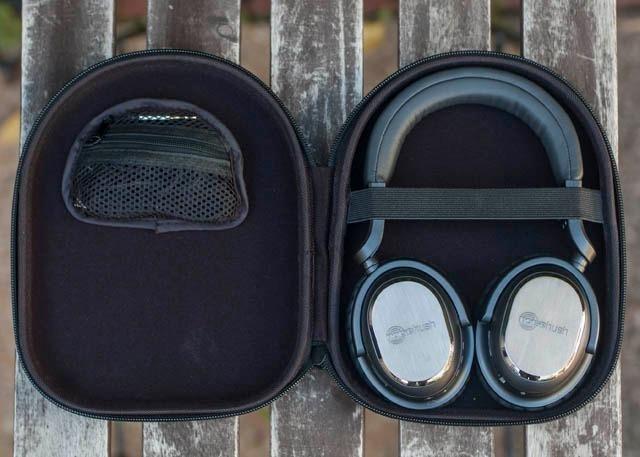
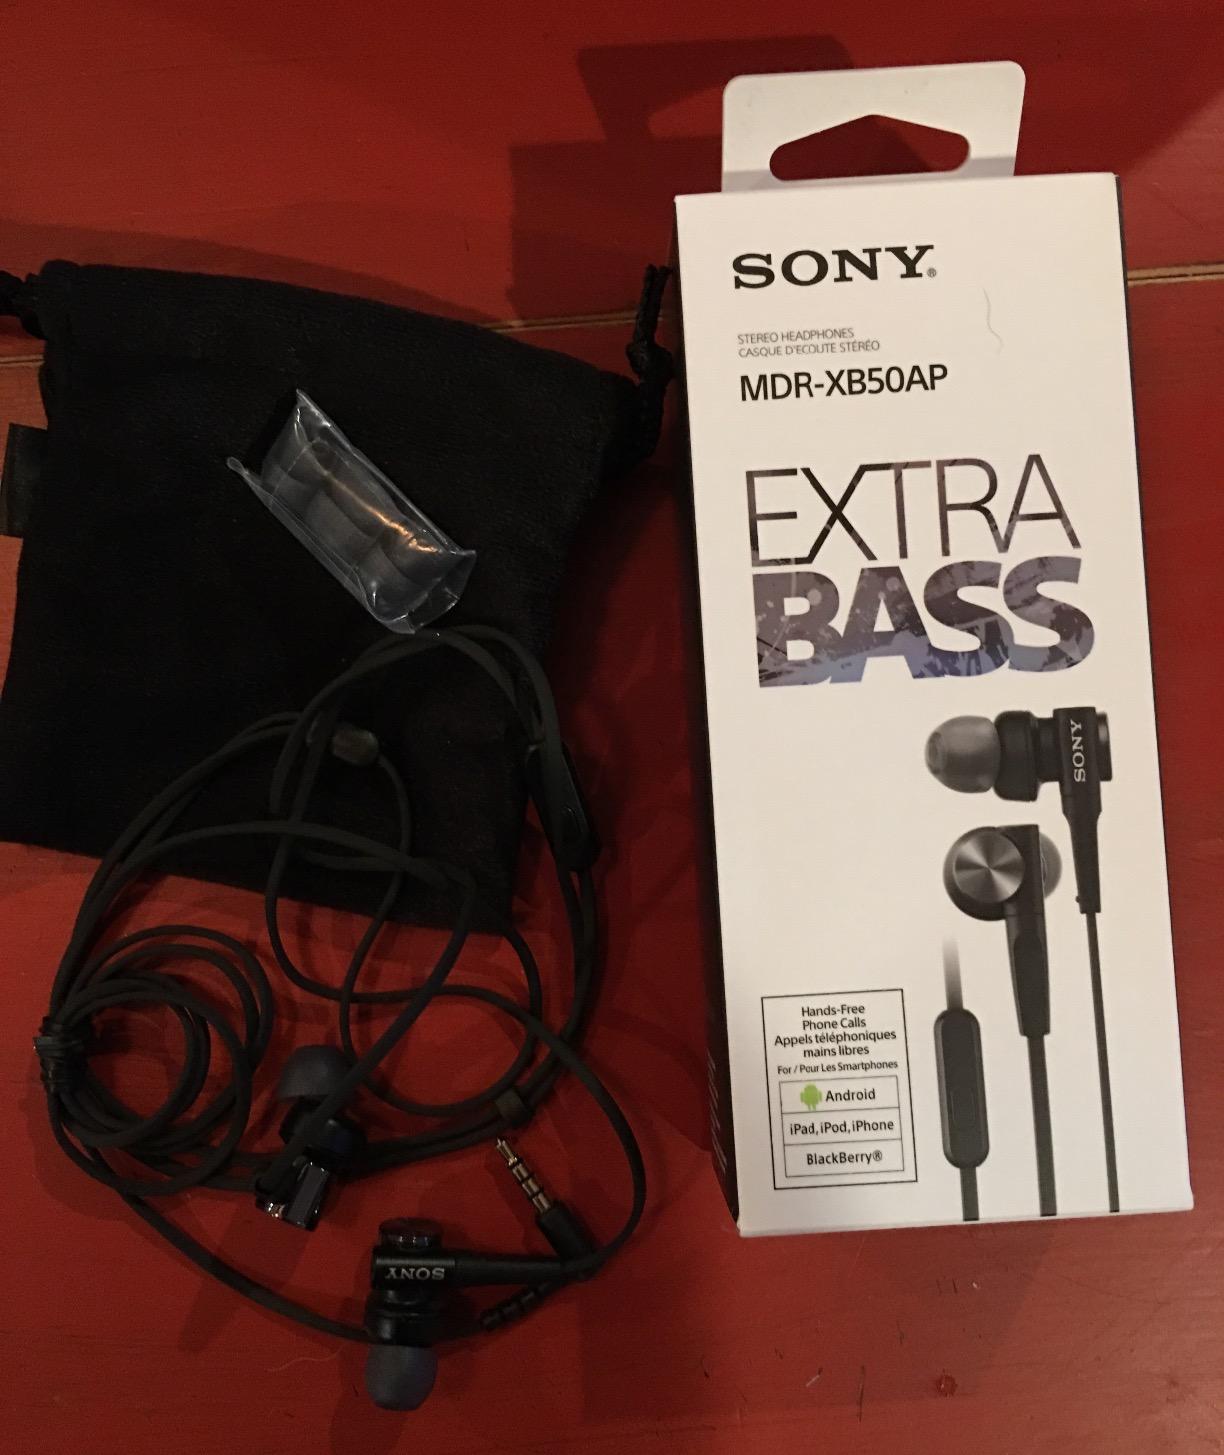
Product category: headphones
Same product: no